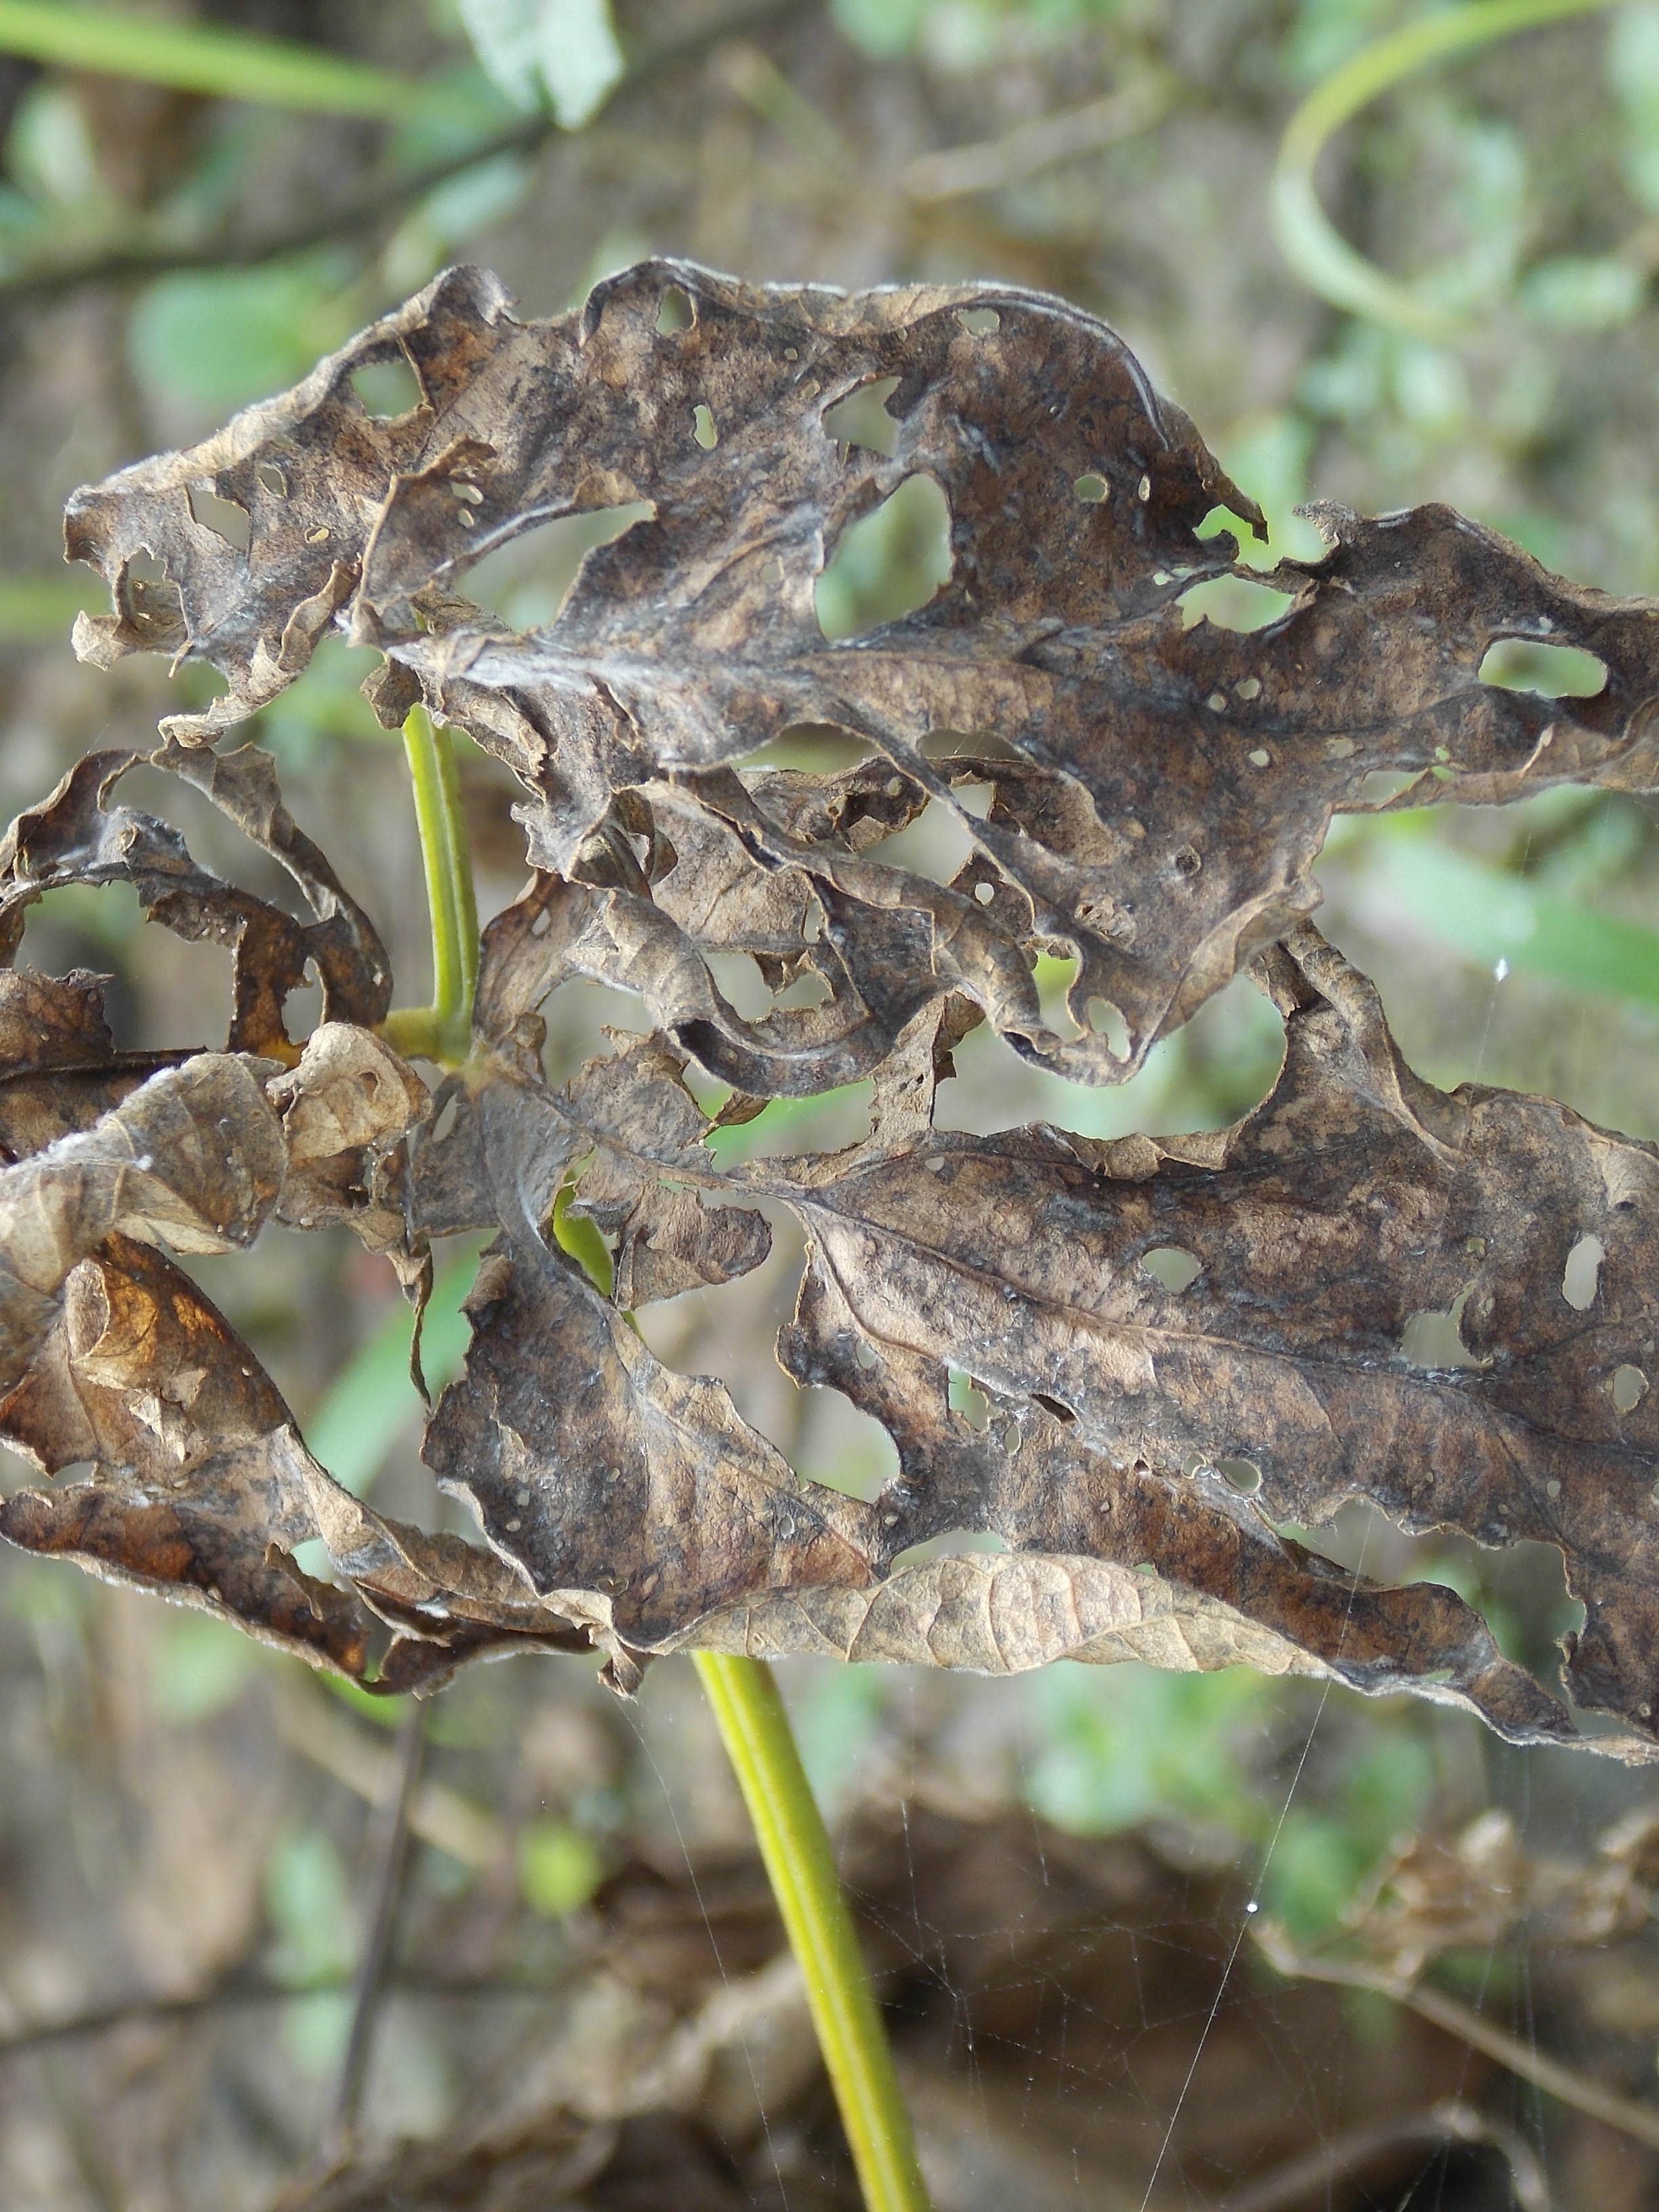
Label: Disease